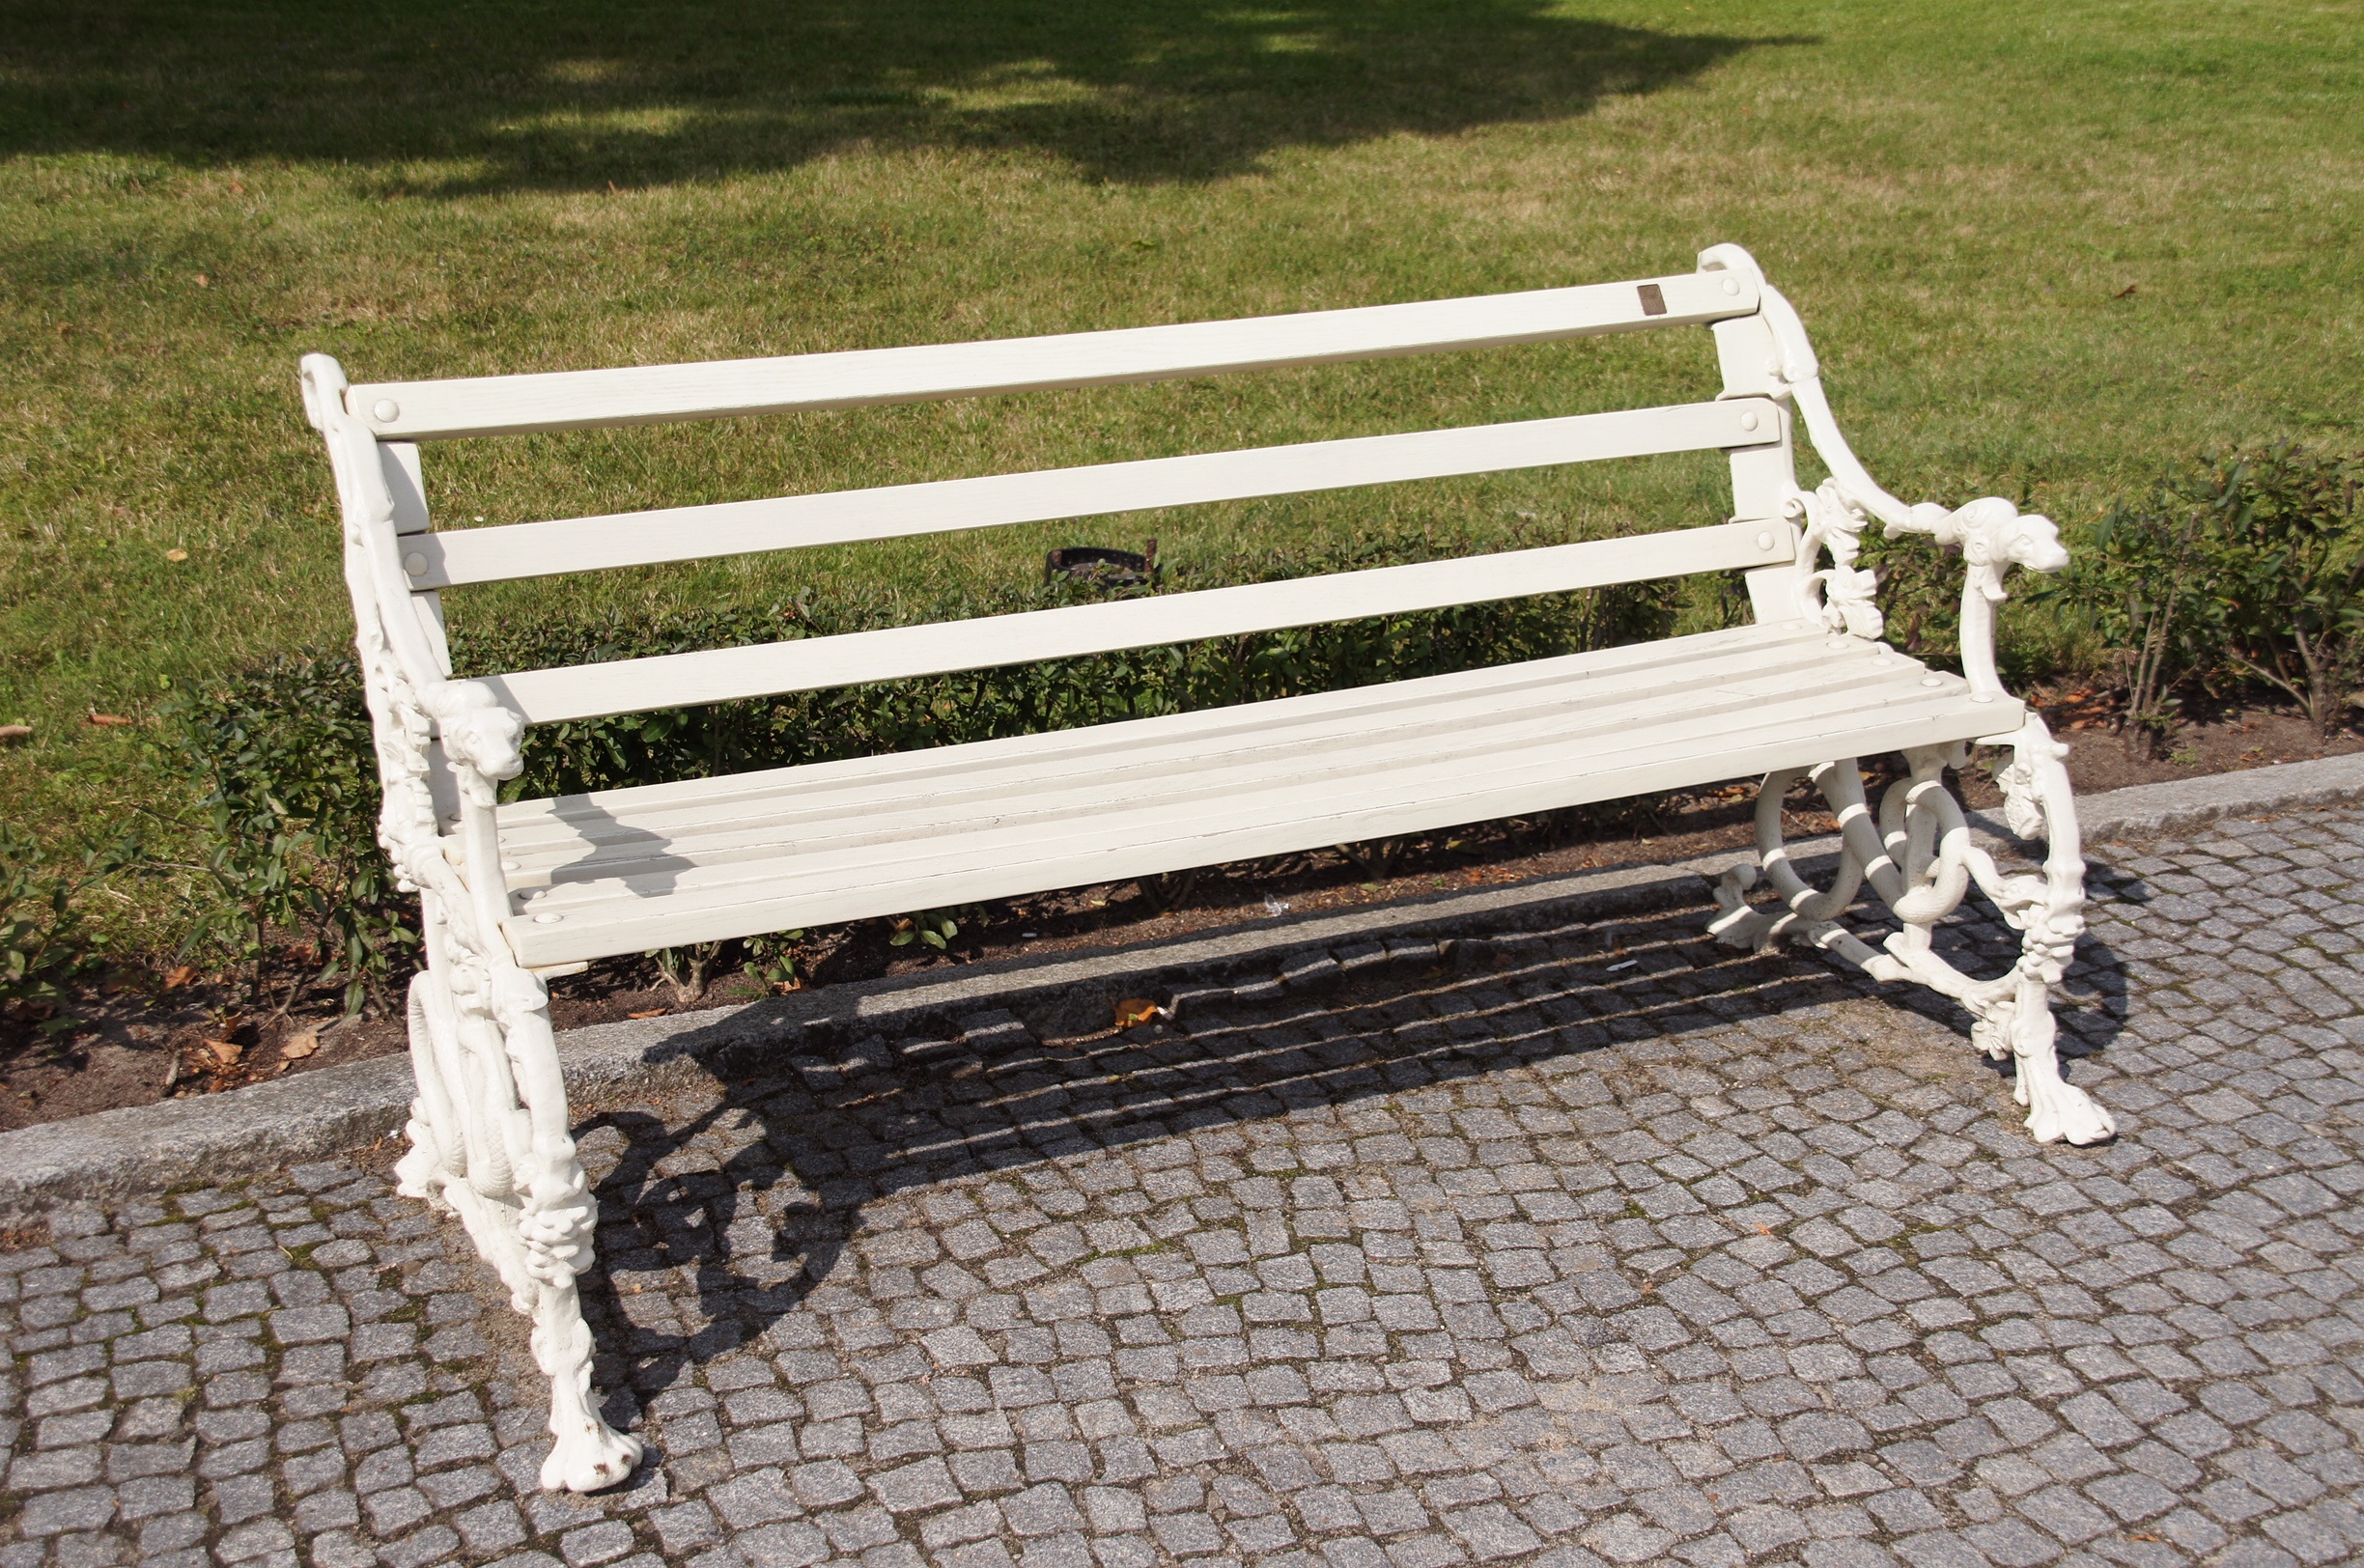
table, bench, park, rest, furniture, garden, sit, bumper, product, bed, spacer, outdoor furniture, man made object, automotive exterior, bed frame, studio couch, outdoor bench